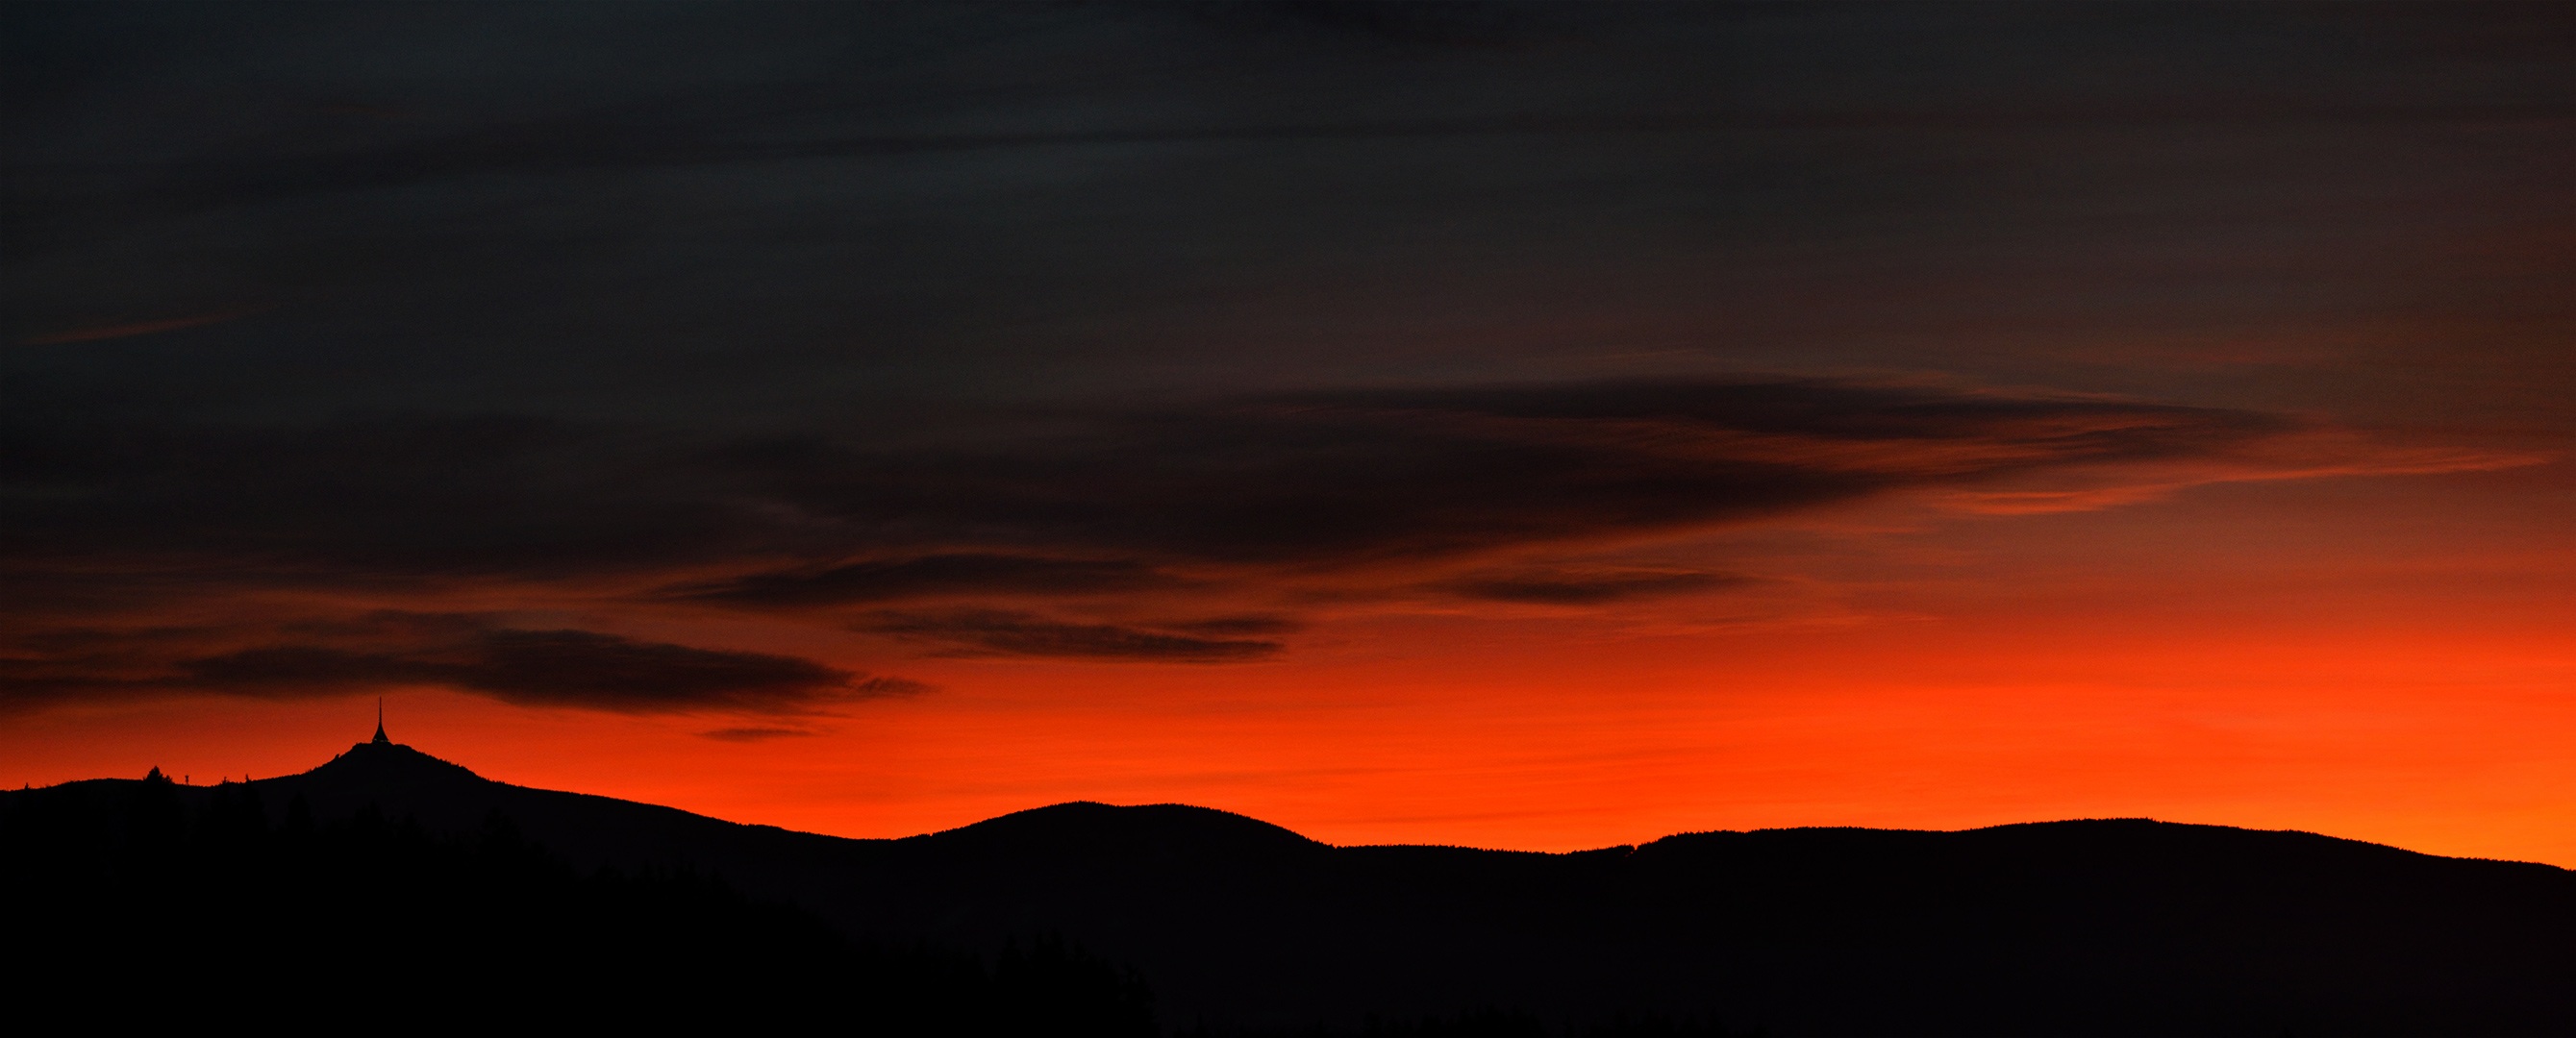
horizon, mountain, cloud, sky, sun, sunrise, sunset, sunlight, morning, dawn, atmosphere, panorama, dusk, evening, darkness, afterglow, red sky at morning, jested